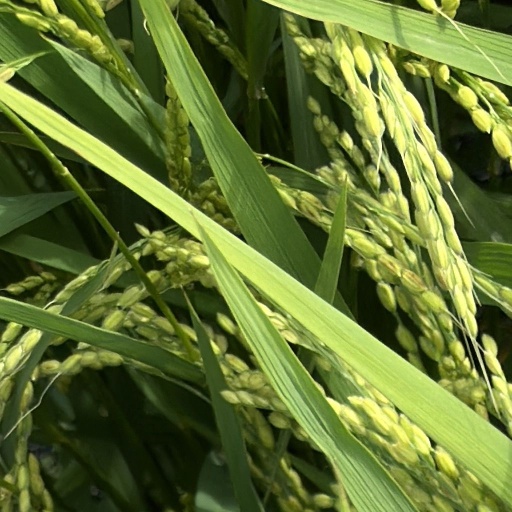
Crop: rice